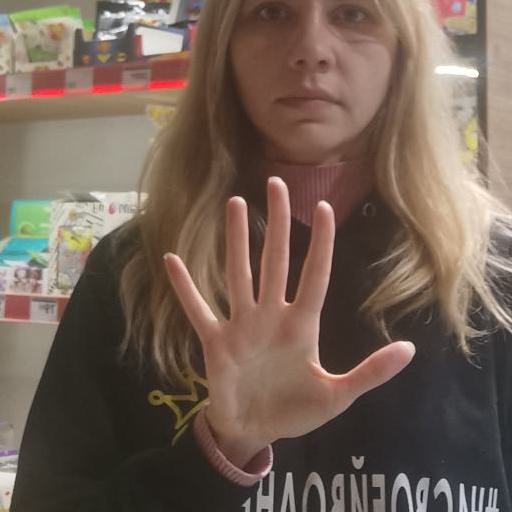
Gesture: palm